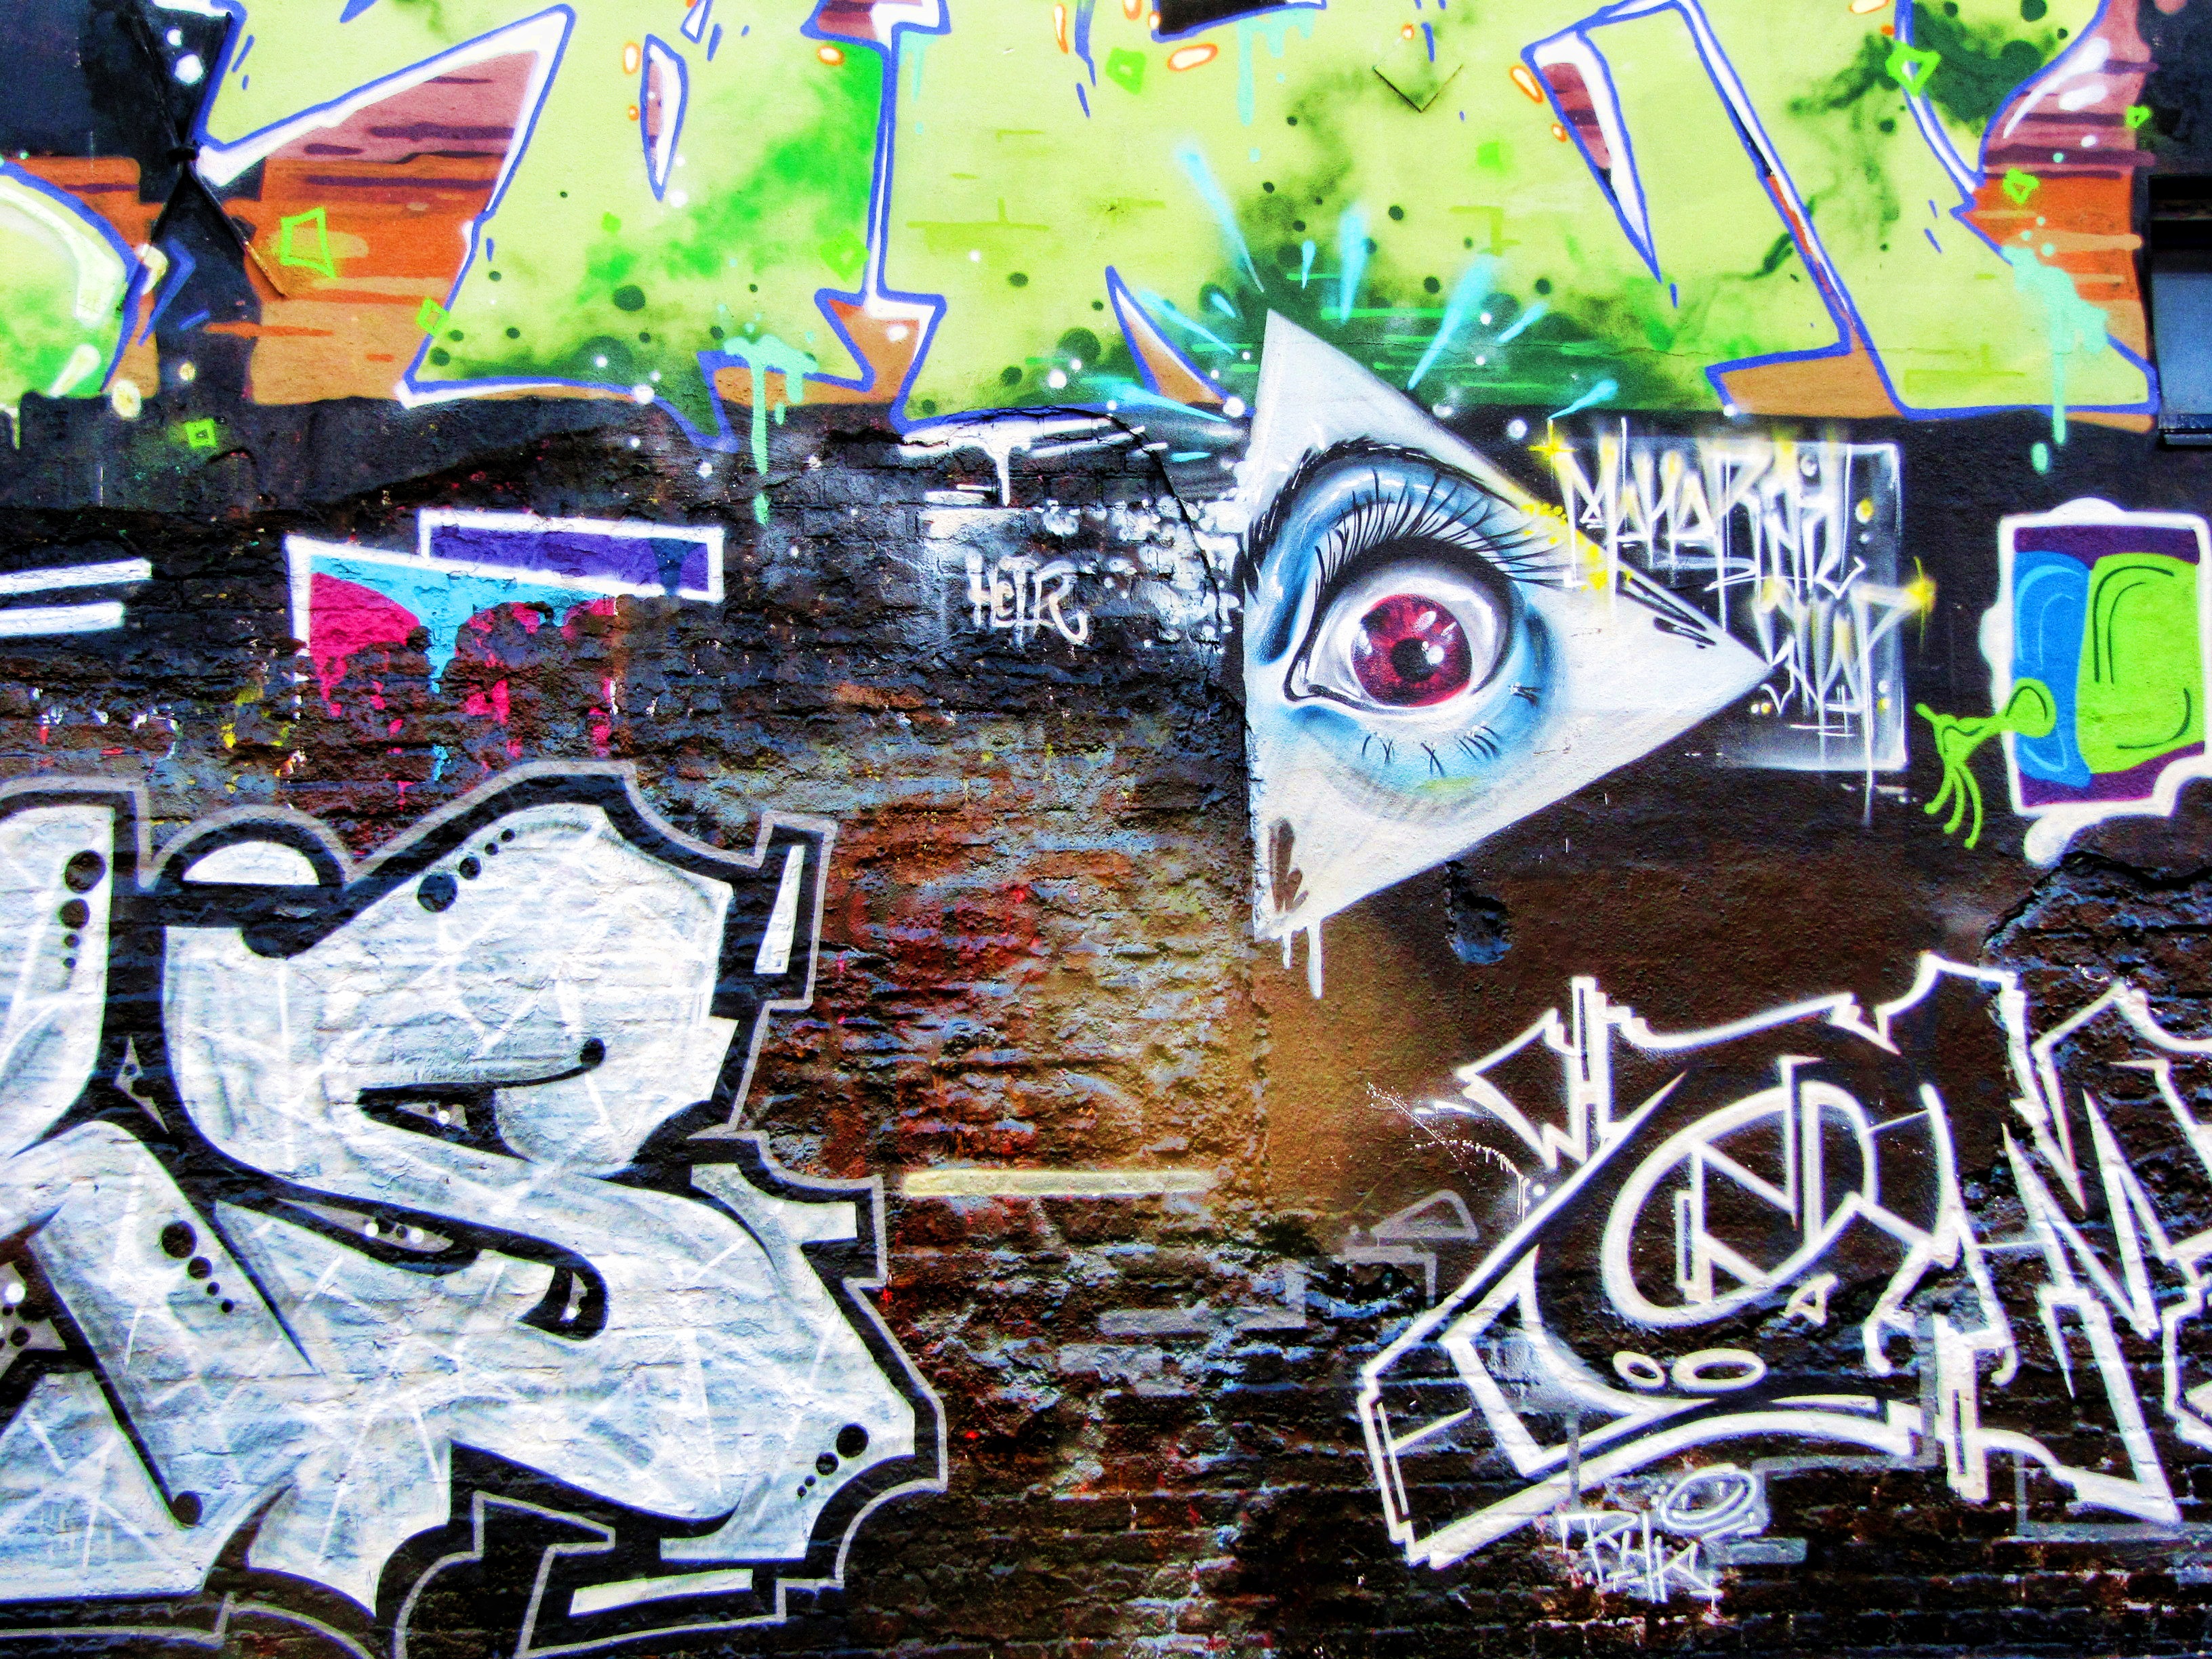
spray, graffiti, painting, street art, art, leipzig, wall painting, sprayer, hauswand, urban area, plagwitz